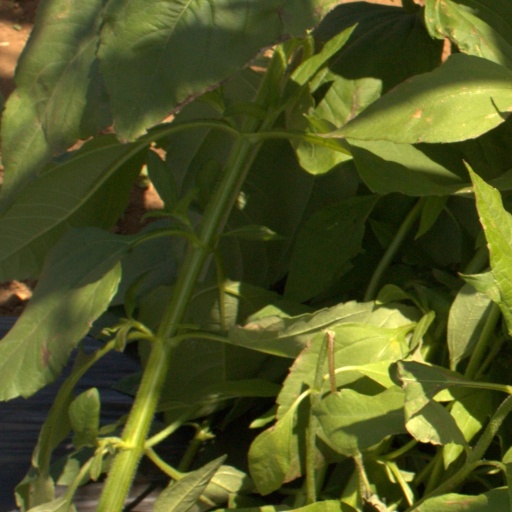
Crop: Jerusalem artichoke